Marc Chirik

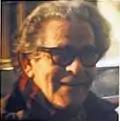

Marck Chirik (May 13, 1907 – December 20, 1990), also known as Marc Laverne or simply MC, was a communist revolutionary and one of the founding militants of the International Communist Current.